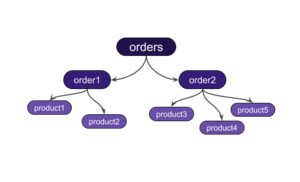
Représentation arborescente d'un exemple de réponse à une requête GraphQL.
GraphQL est un langage de requêtes et un environnement d'exécution, créé par Facebook en 2012, avant d'être publié comme projet open-source en 2015. Inscrit dans le modèle Client-Serveur, il propose une alternative aux API REST. La requête du client définit une structure de données, dont le stockage est éventuellement distribué, et le serveur suit cette structure pour retourner la réponse. Fortement typé, ce langage évite les problèmes de retour de données insuffisants ou surnuméraires.